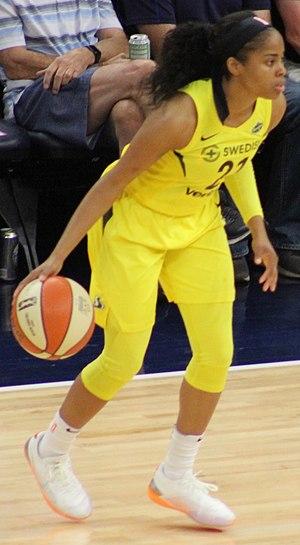
Jordin Canada, née le 11 août 1995 à Los Angeles, en Californie aux États-Unis, est une joueuse américaine de basket-ball.